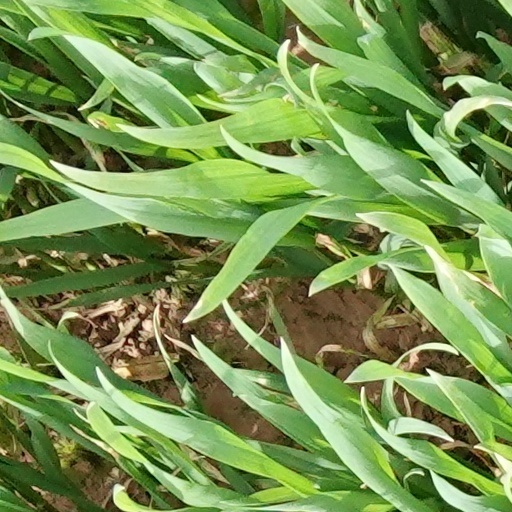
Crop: wheat